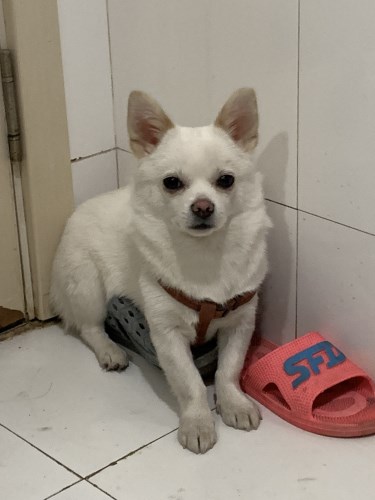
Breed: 1936-n000005-Pomeranian